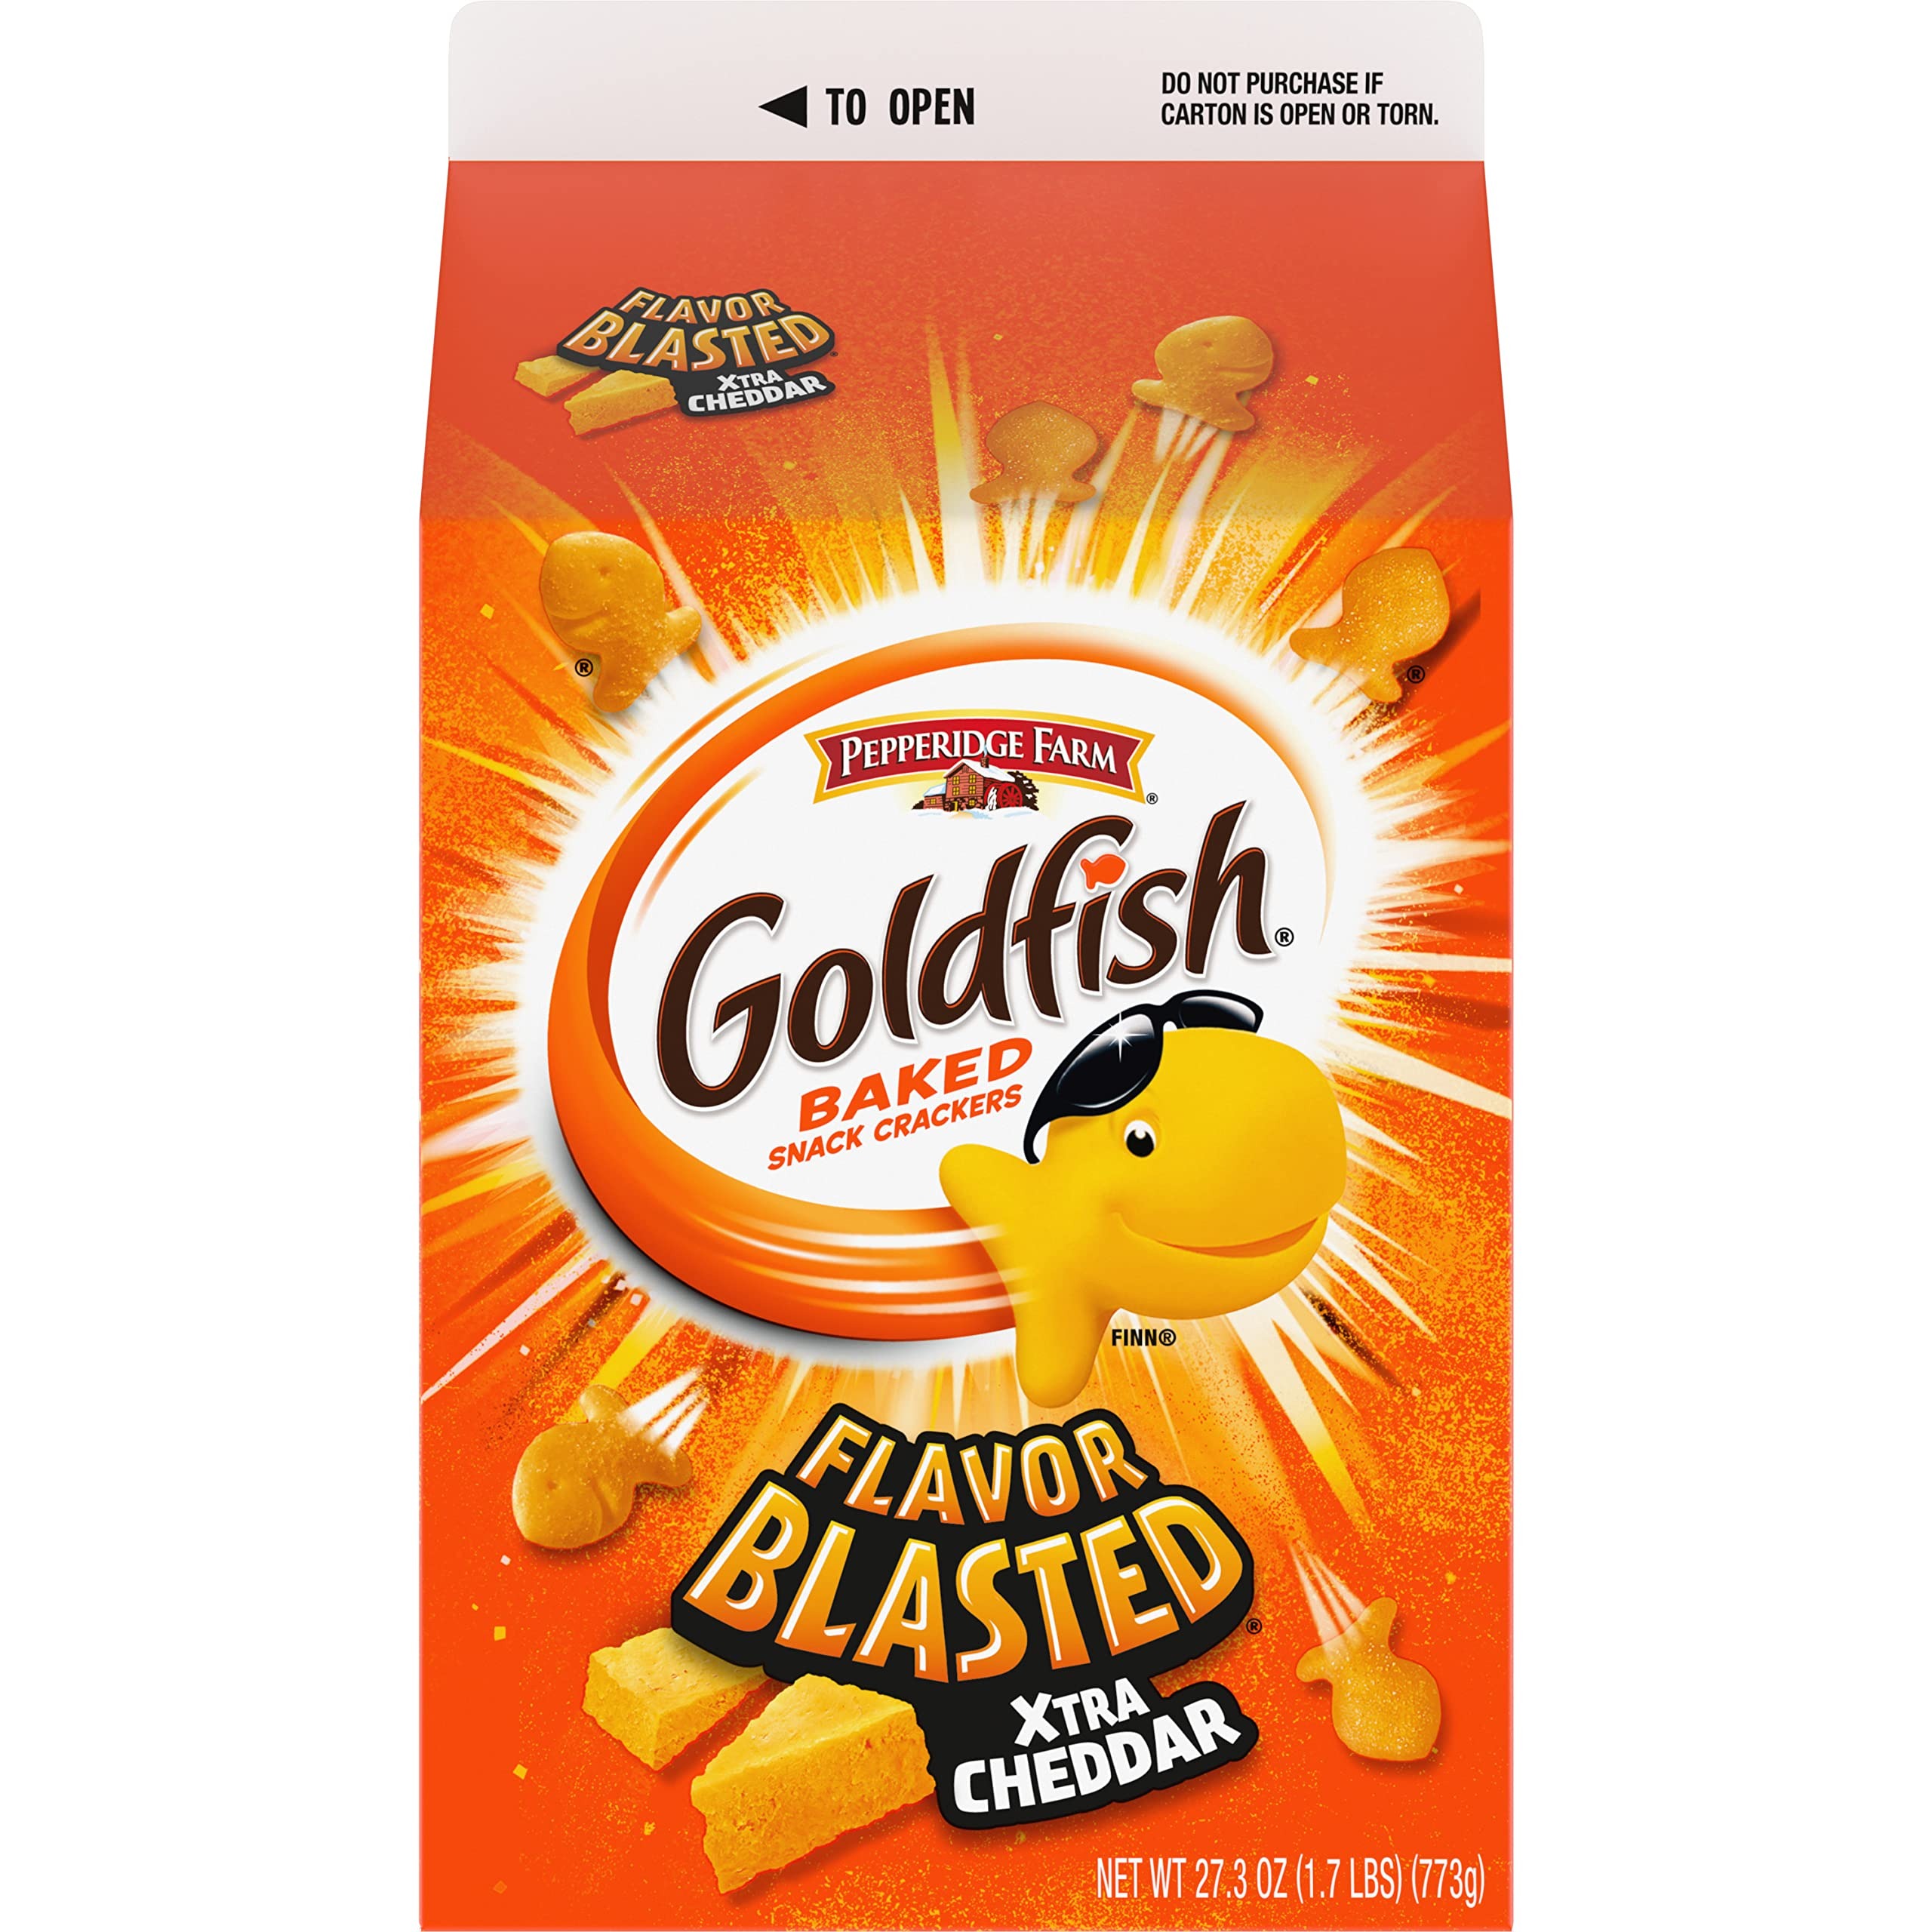
Item Name: Goldfish Flavor Blasted Xtra Cheddar Cheese Crackers, 27.3 oz Carton (Pack of 6)
Bullet Point 1: THE SNACK THAT SMILES BACK: Packed with big, bold flavor, Goldfish Flavor Blasted Xtra Cheddar Cheese Crackers are fun, fish-shaped snack crackers with a smile
Bullet Point 2: INGREDIENTS YOU CAN FEEL GOOD ABOUT: These baked cheese snacks are made with real cheese and no artificial flavors or preservatives
Bullet Point 3: FOR KIDS AND KIDS AT HEART: The great taste and fun, bite-sized shape of Goldfish crackers make them the perfect at-home or on-the-go snacks for kids and adults
Bullet Point 4: MORE EXCITING MEALS: Enjoy these extra cheddar Goldfish with a sandwich for lunch, or use them as soup crackers or salad croutons for dinner
Bullet Point 5: CROWD-PLEASING PARTY SNACKS: Add Goldfish crackers to charcuterie or boards or use them in homemade snack mixes
Bullet Point 6: GO FOR THE HANDFUL: A single satisfying serving contains 51 Flavor Blasted Goldfish; each 27.3-ounce carton contains 28 servings
Value: 163.8
Unit: Ounce

Price: 5.84